Air Kokshetau

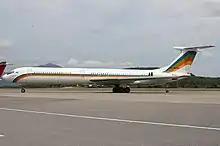
Air Kokshetau's Il-62M at Pulau Langkawi - International Airport, on 31 December 2007.

Air Kokshetau operated scheduled flights from Kokshetau to Almaty, Astana, Petropavl and from Astana to Oral using Yakovlev Yak-40 aircraft.